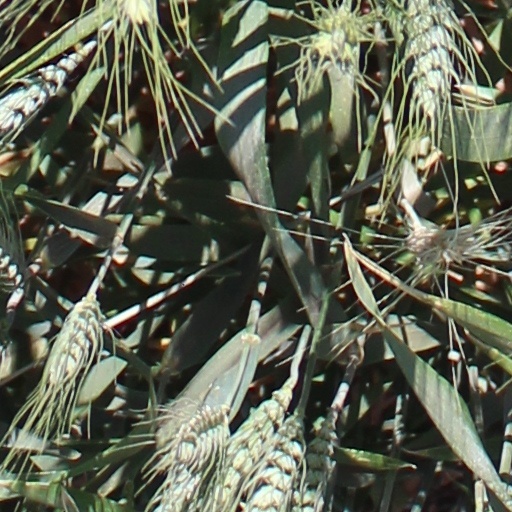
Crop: wheat